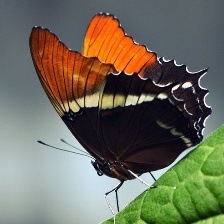
Species: BROWN SIPROETA